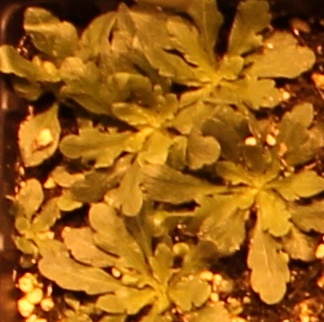
Label: Horseweed